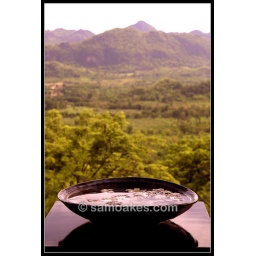
Peace bowl near the Death railway and bridge over the river kwai, kanchanaburi, Thailand